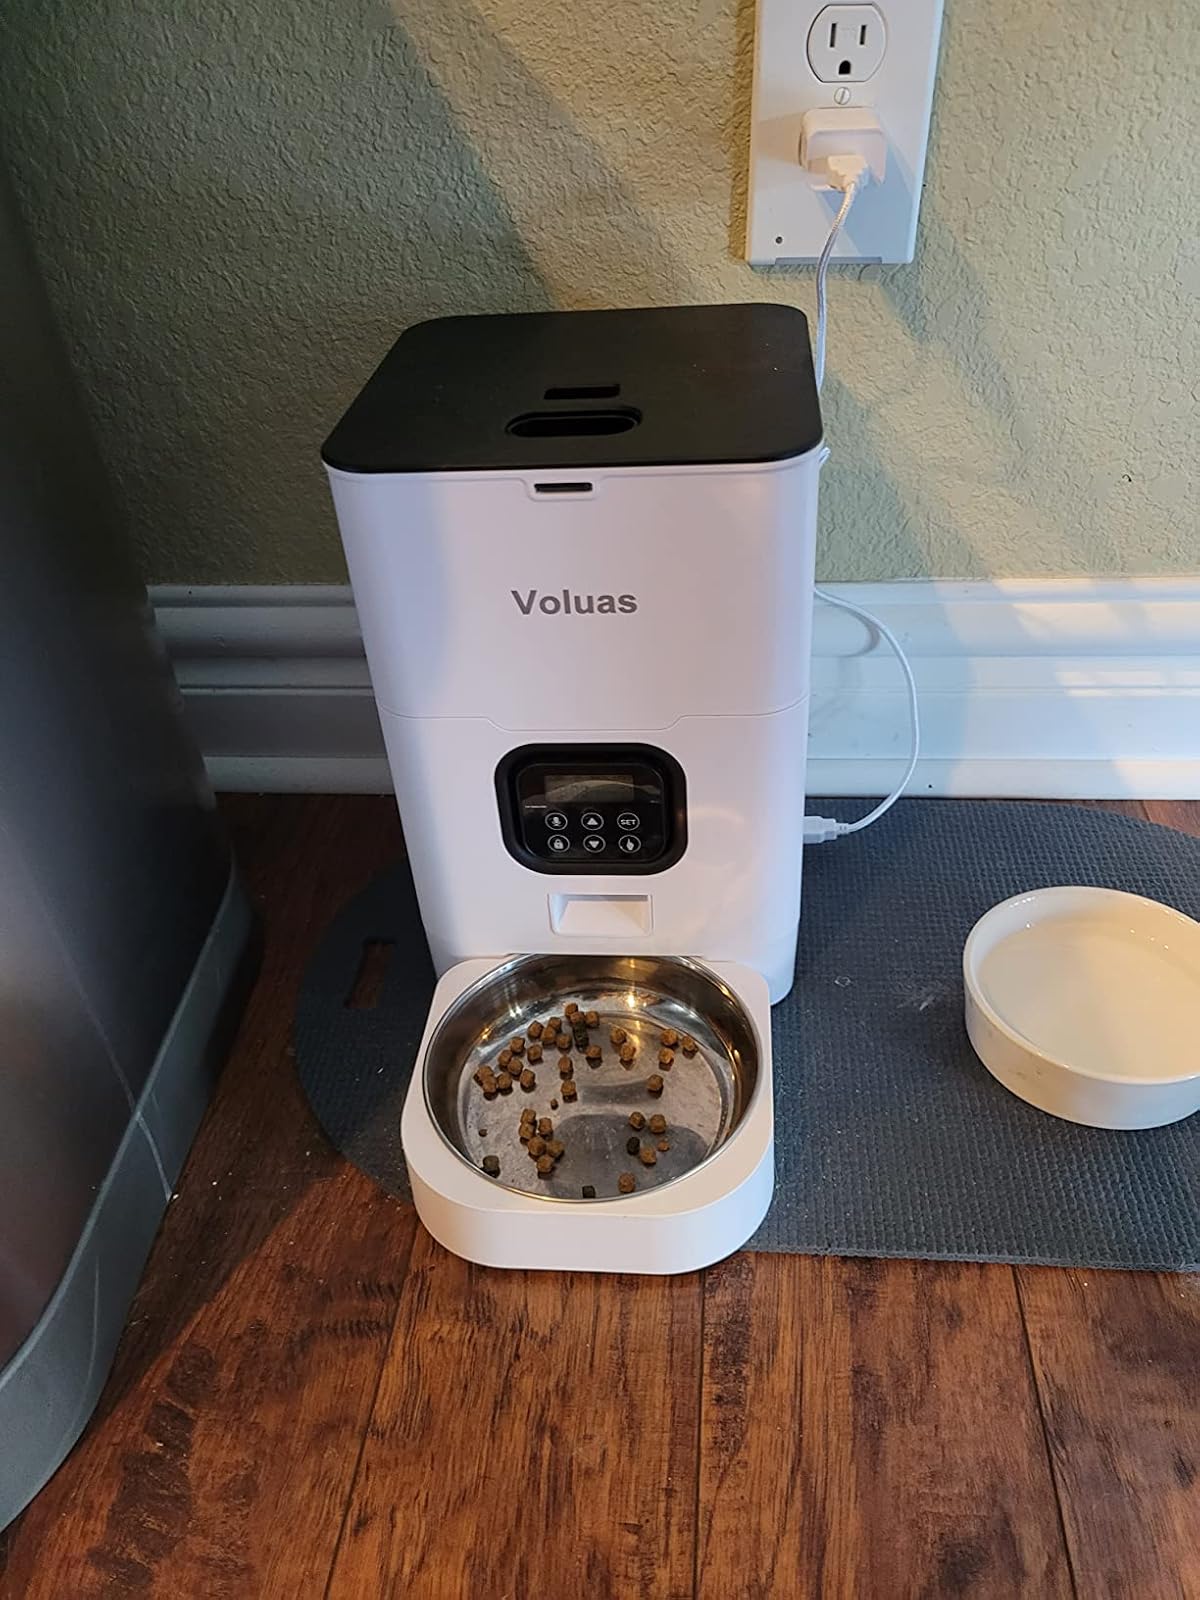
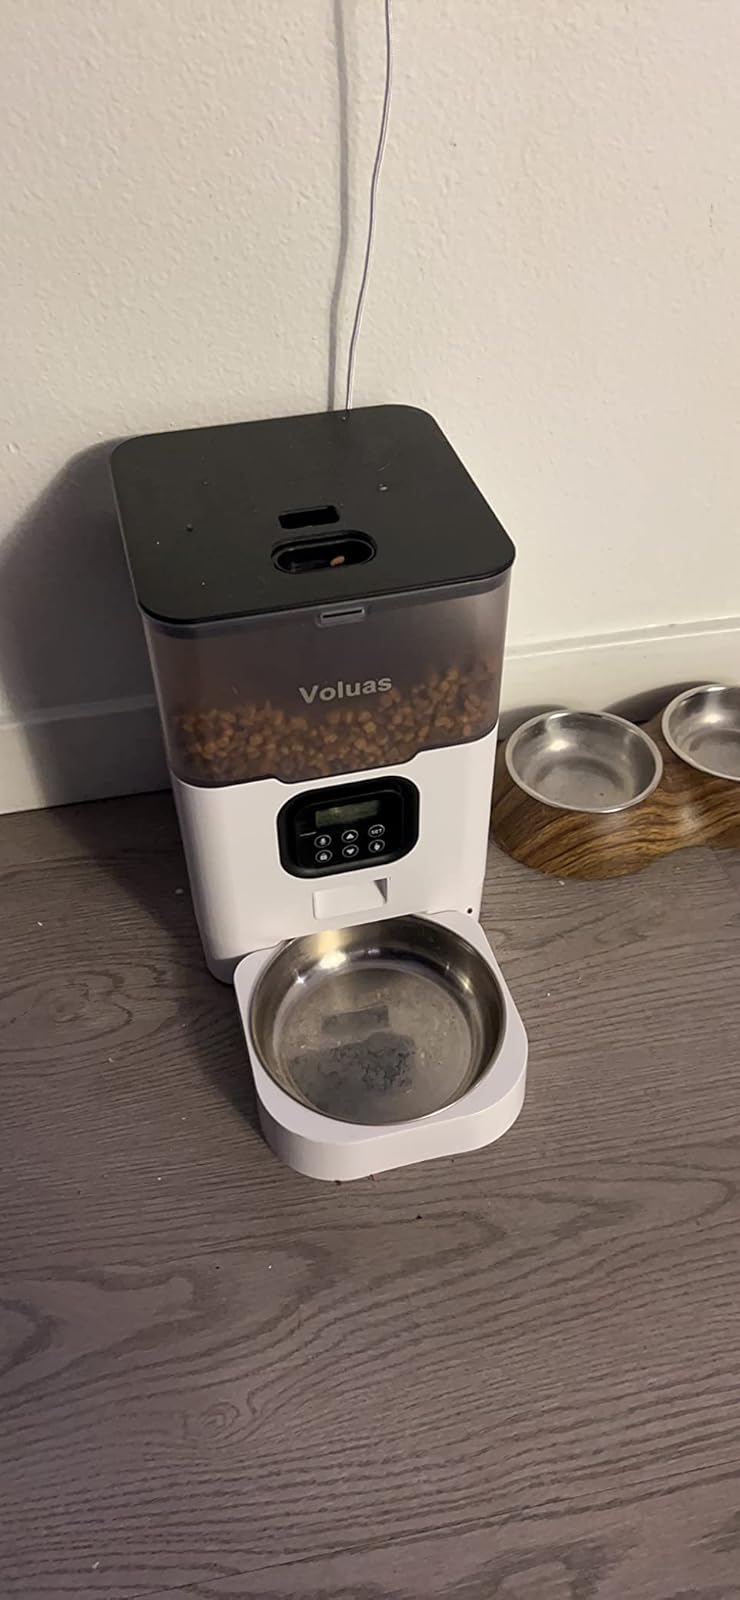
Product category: items_feeder
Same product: no